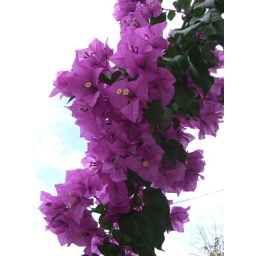
Day 3 - High street in mountain village - bougainvilla